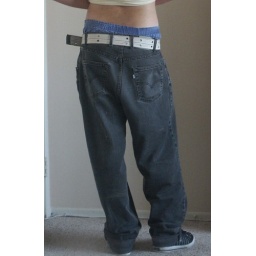
The boy in the red hat. I'm not technically sagging, sorry. But there are my boxers.